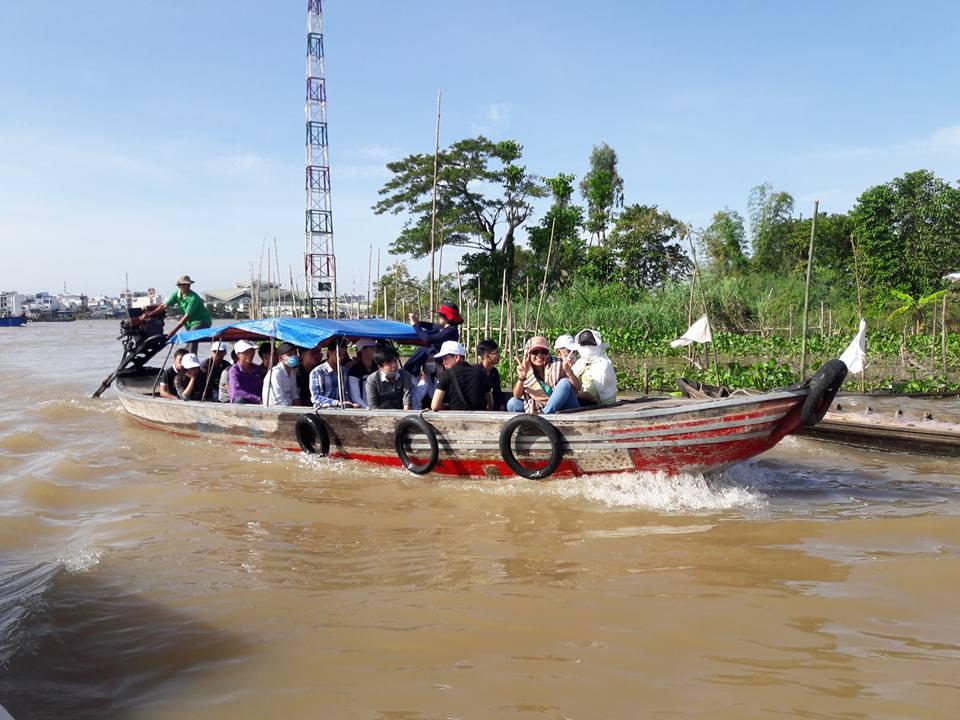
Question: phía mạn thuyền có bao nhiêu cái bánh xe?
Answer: có ba cái bánh xe ở phía mạn thuyền